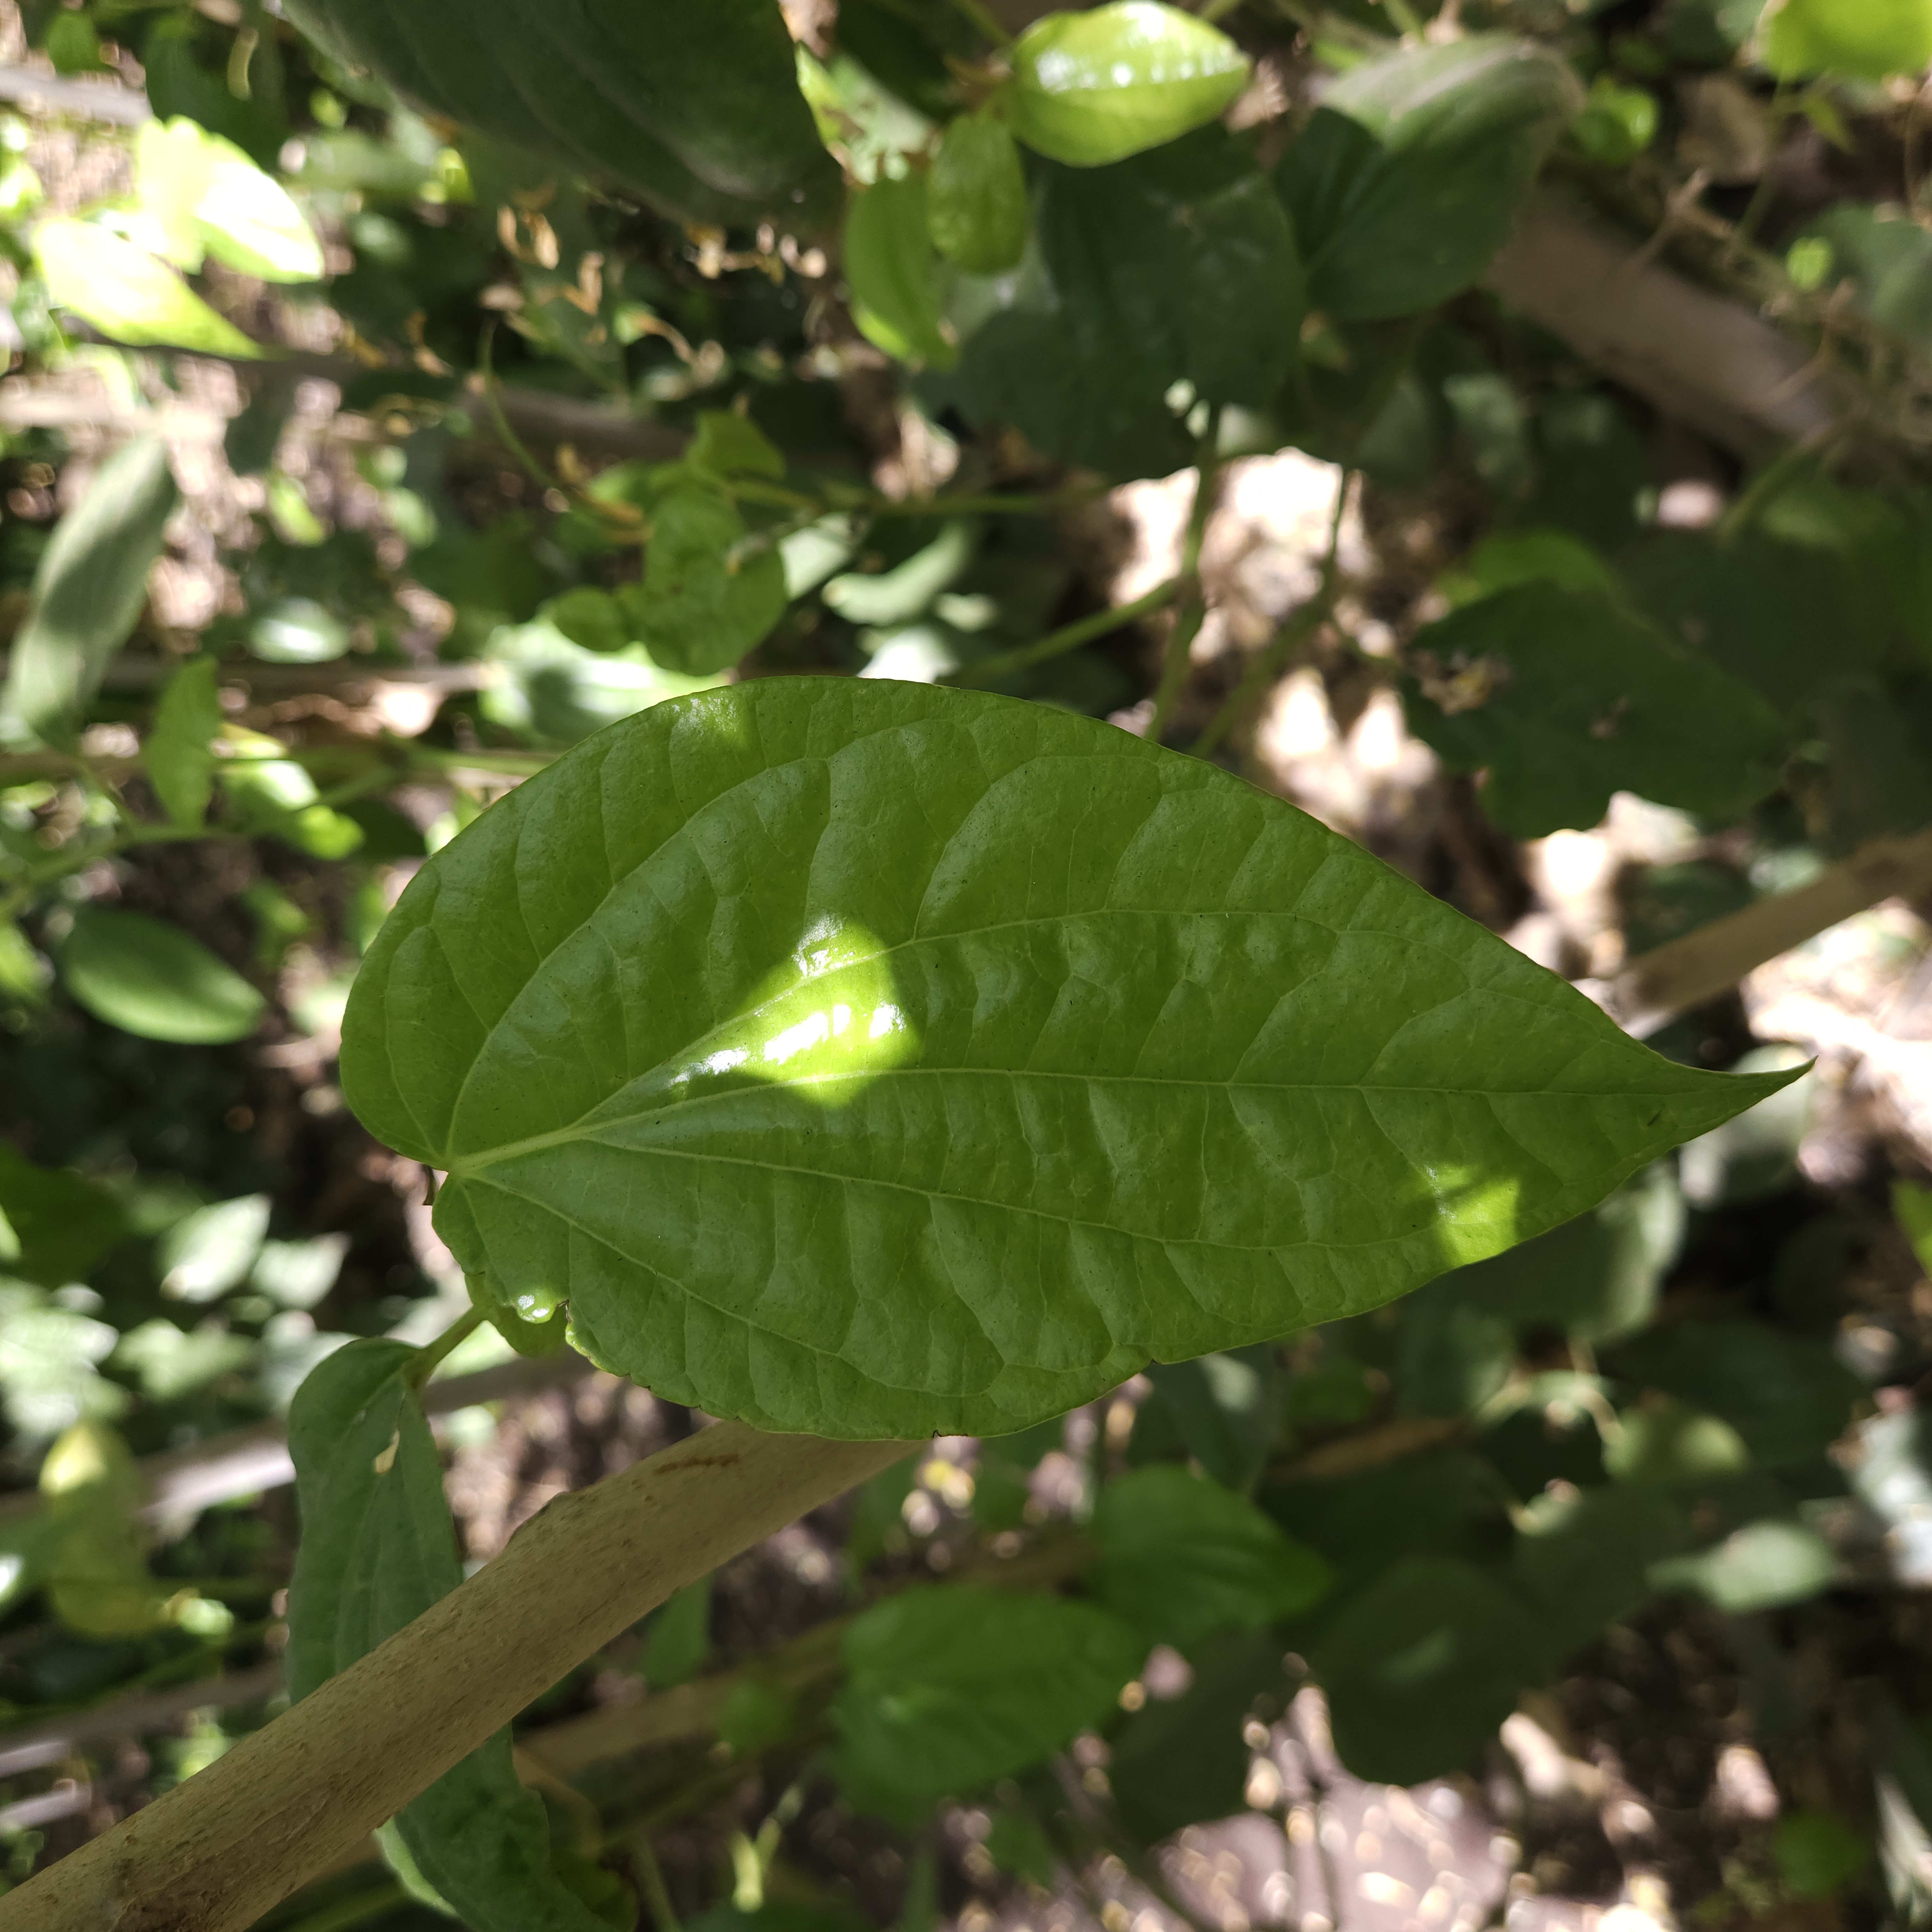
Label: Healthy